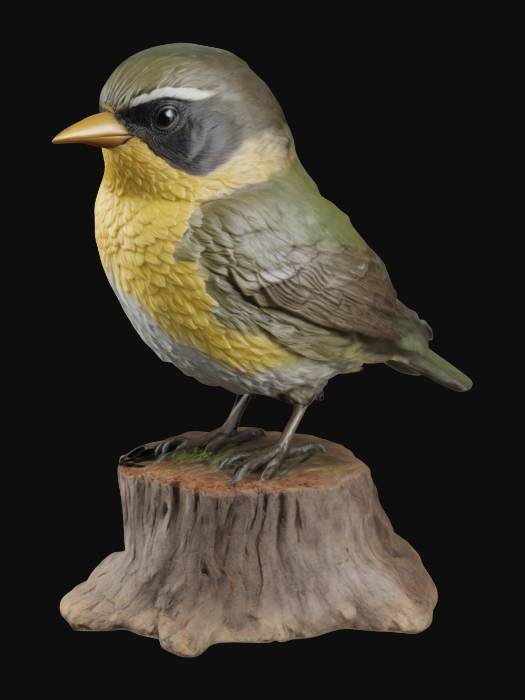
미적 점수 (1~10점): 8